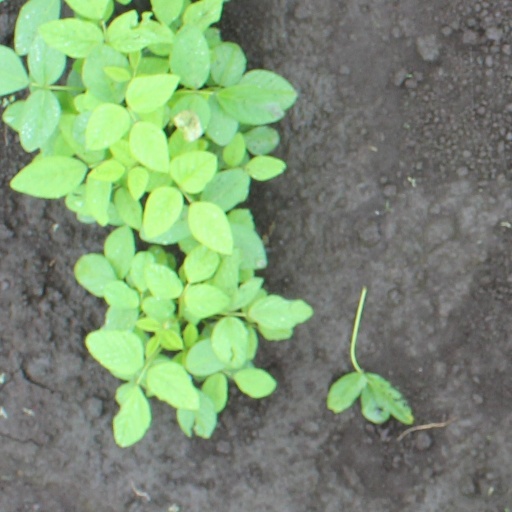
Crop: soybean